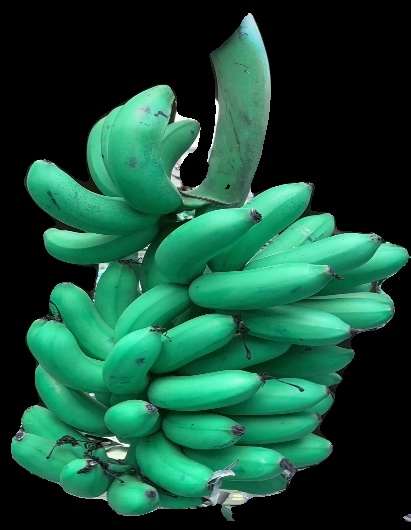
Variety: rasbale
Grade: grade1